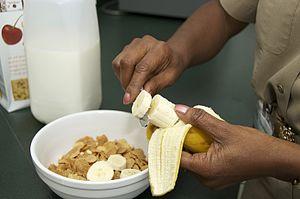
La grossophobie est un néologisme désignant l'ensemble des attitudes et des comportements hostiles qui stigmatisent et discriminent les personnes grosses, en surpoids ou obèses. Elle a pour origine des préjugés et des stéréotypes négatifs selon lesquels le fait d'être gros est une question de volonté personnelle et que les personnes grosses seraient ainsi les seules responsables de leur surpoids, en négligeant les autres facteurs à l'origine du surpoids.